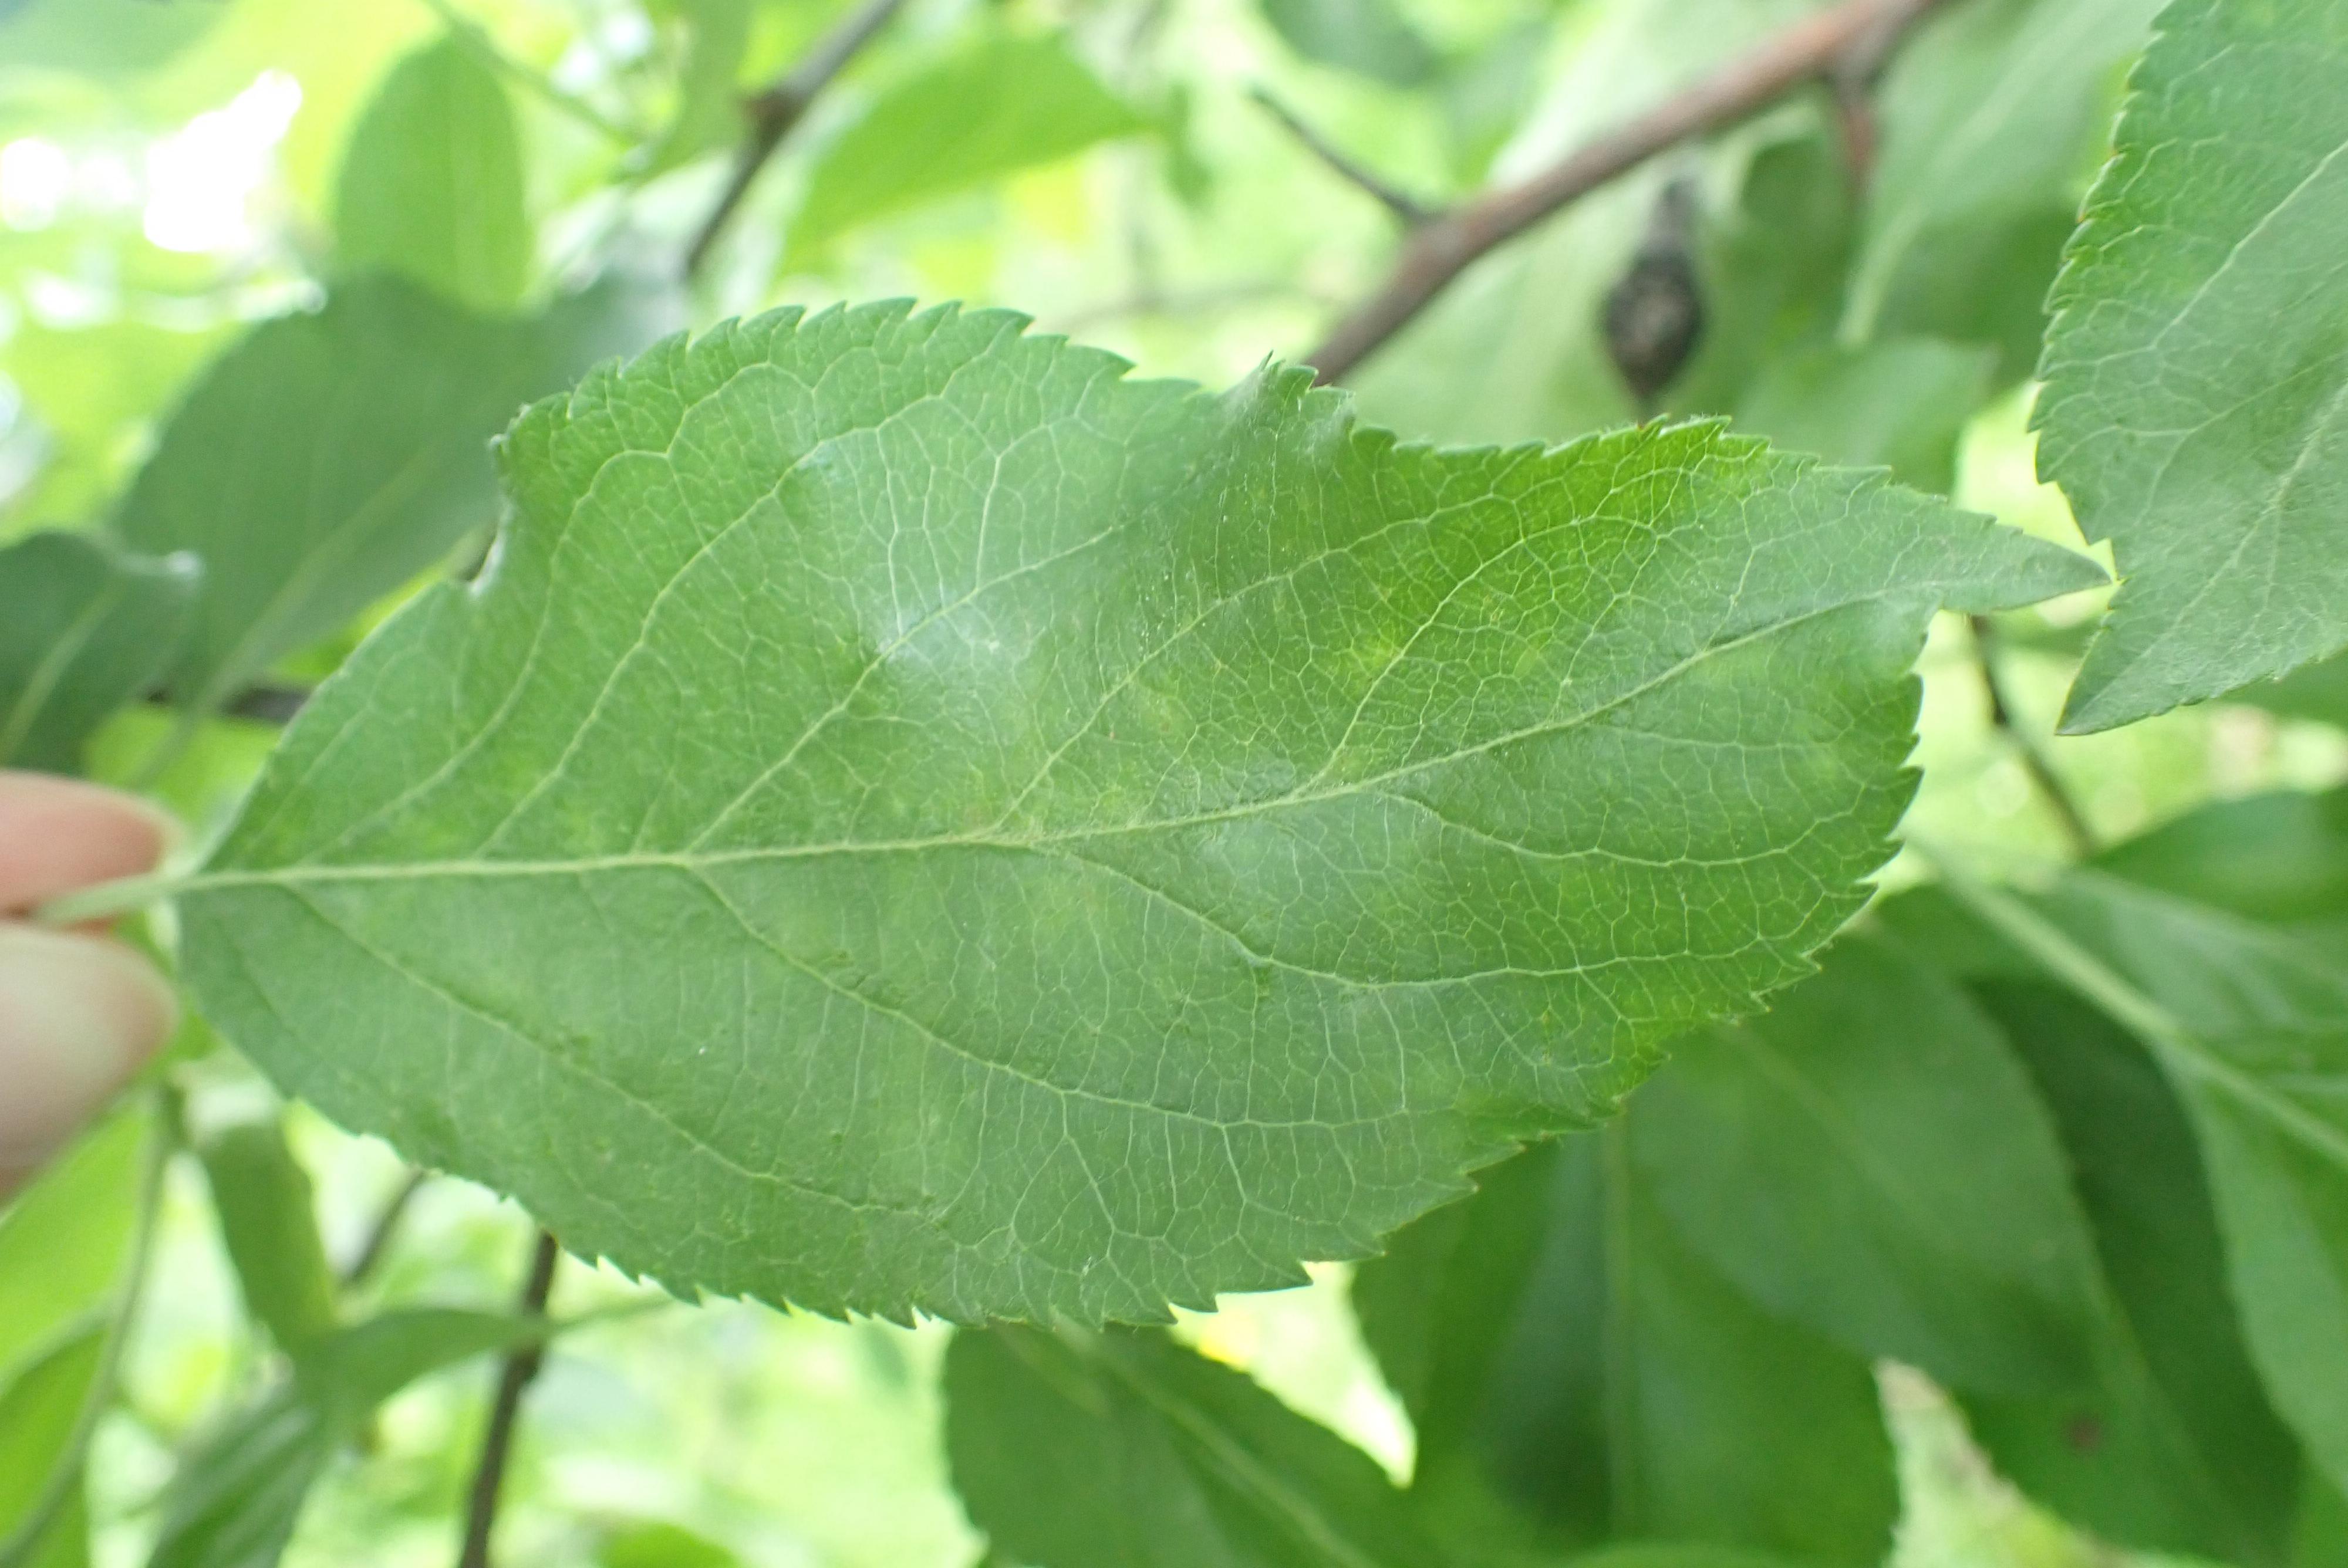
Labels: scab